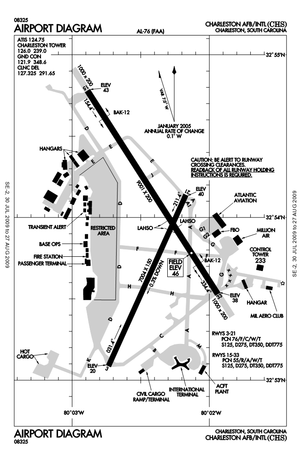
L'aéroport international de Charleston est un aéroport domestique et international qui dessert la ville de Charleston, ville des États-Unis, siège du comté de Charleston en Caroline du Sud. C'est la deuxième ville la plus peuplée de l'état.